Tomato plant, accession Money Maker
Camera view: bottom (45 deg); turntable rotation: 30 degrees
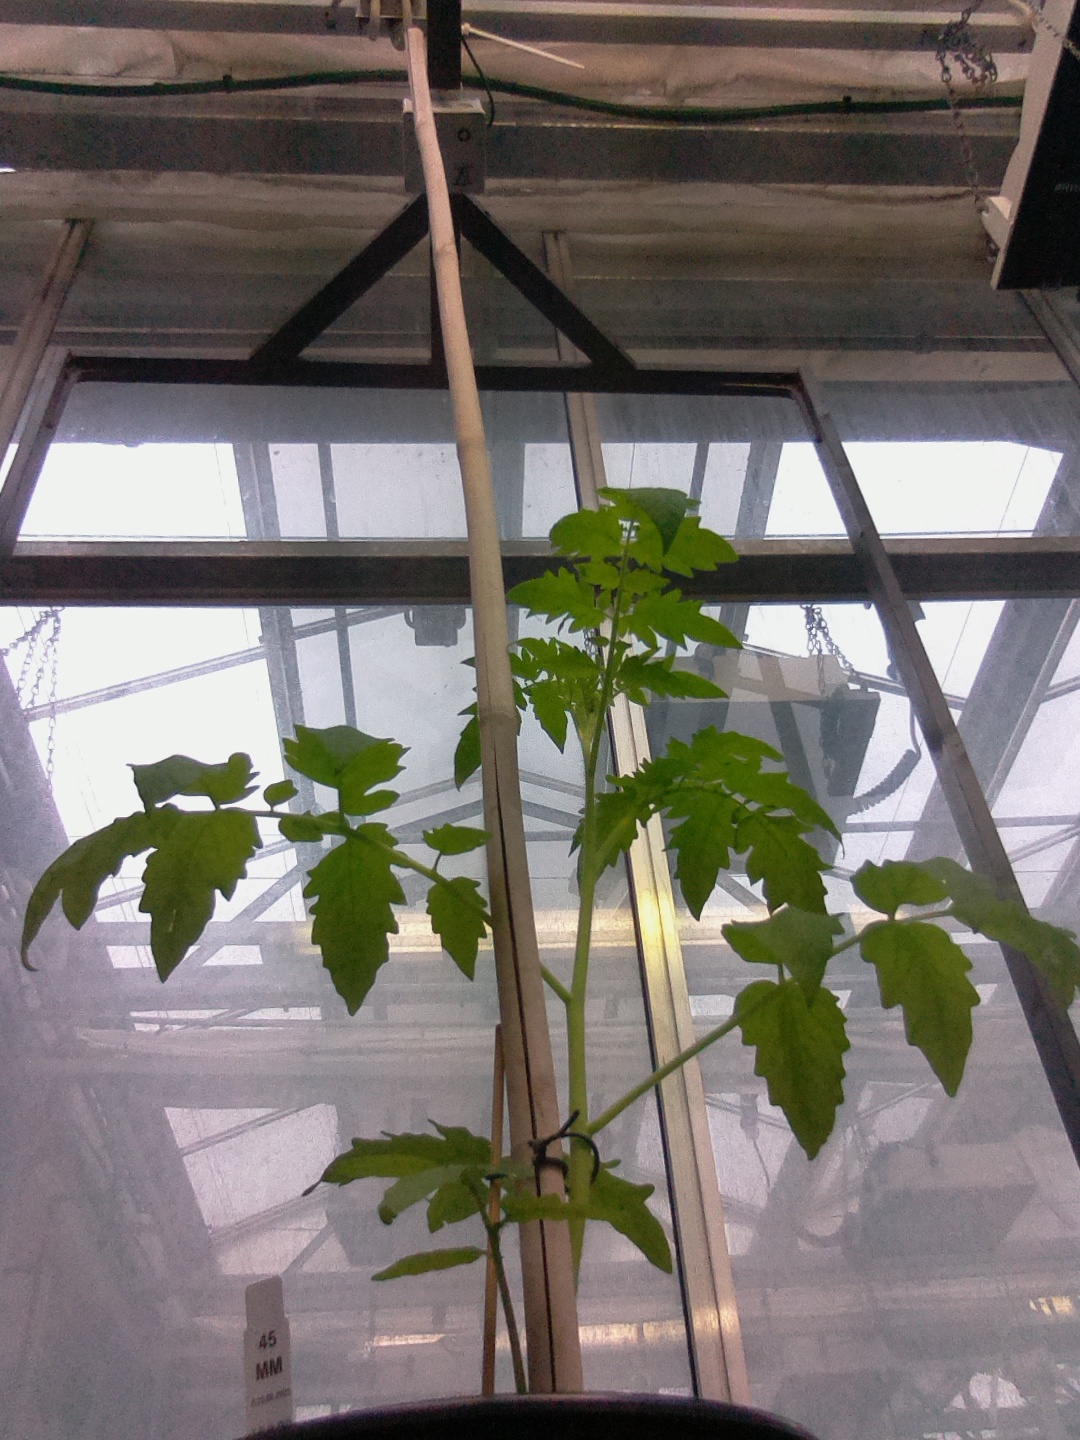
BBCH growth stage 13: 6 of true leaves visible